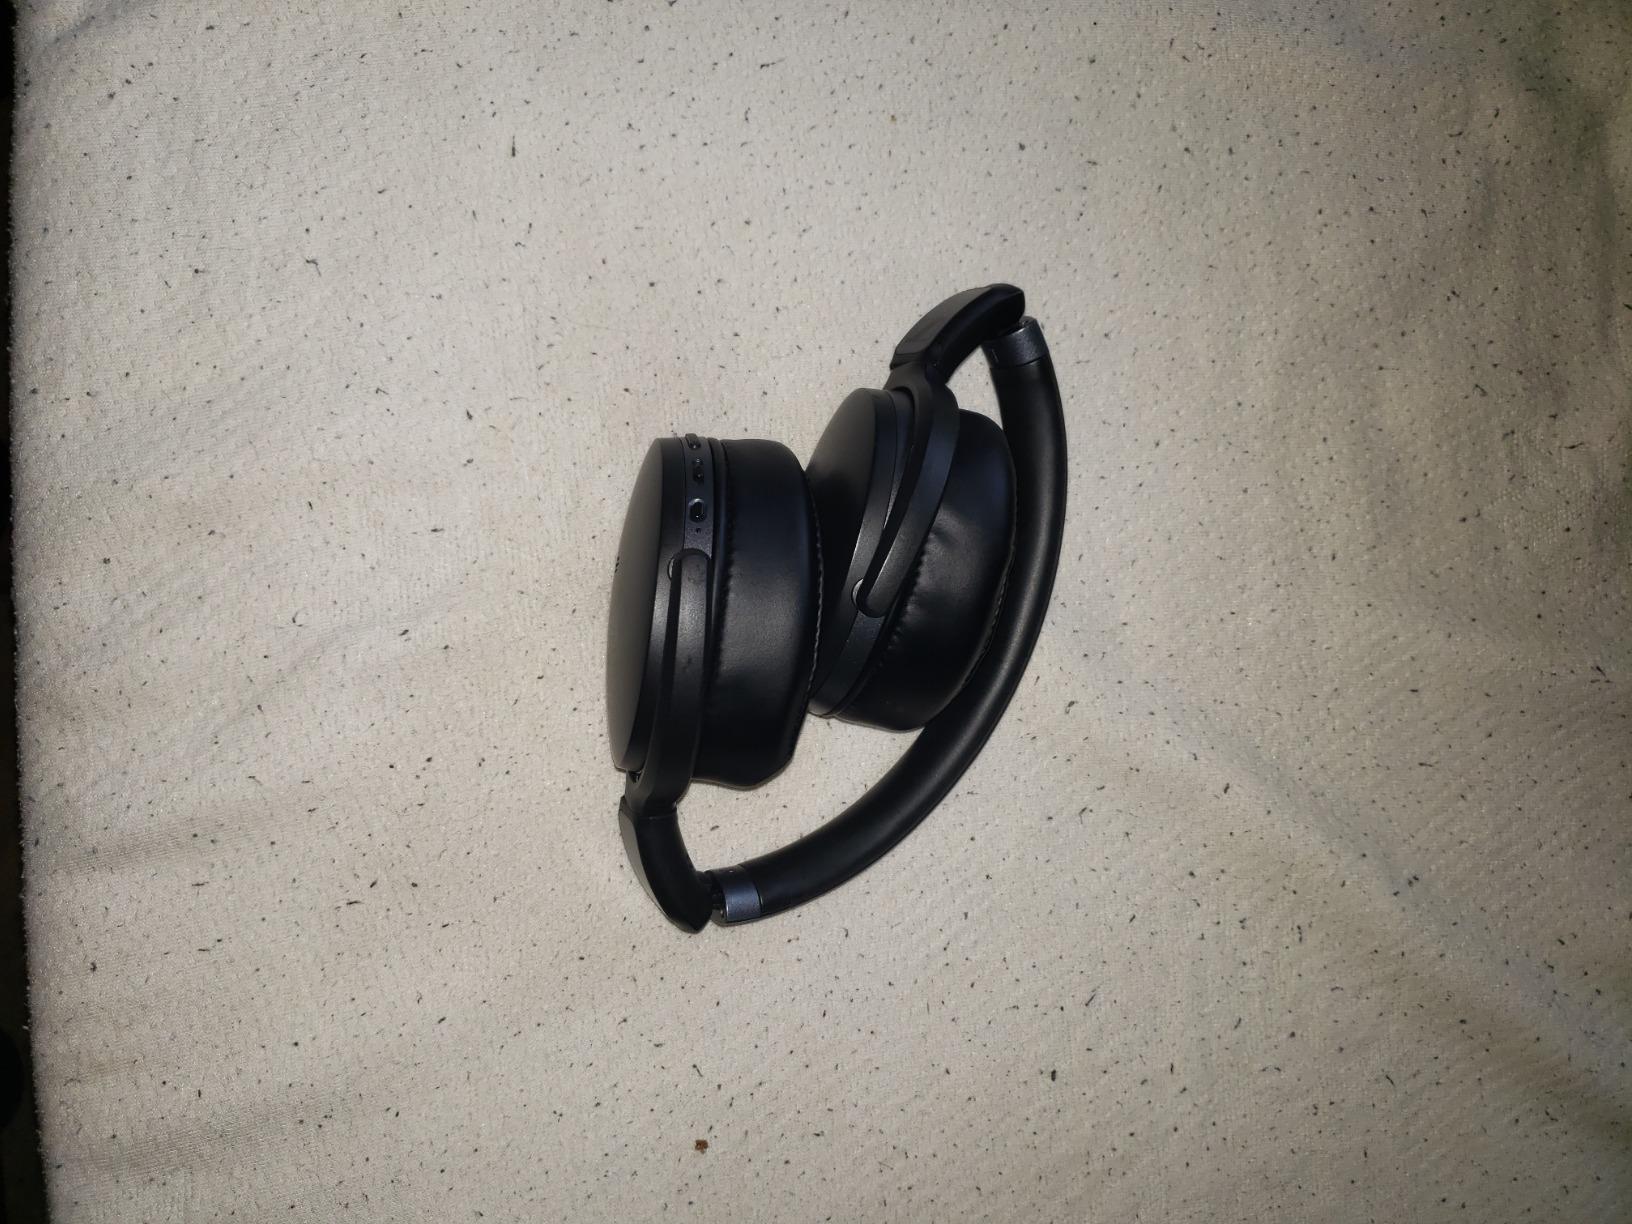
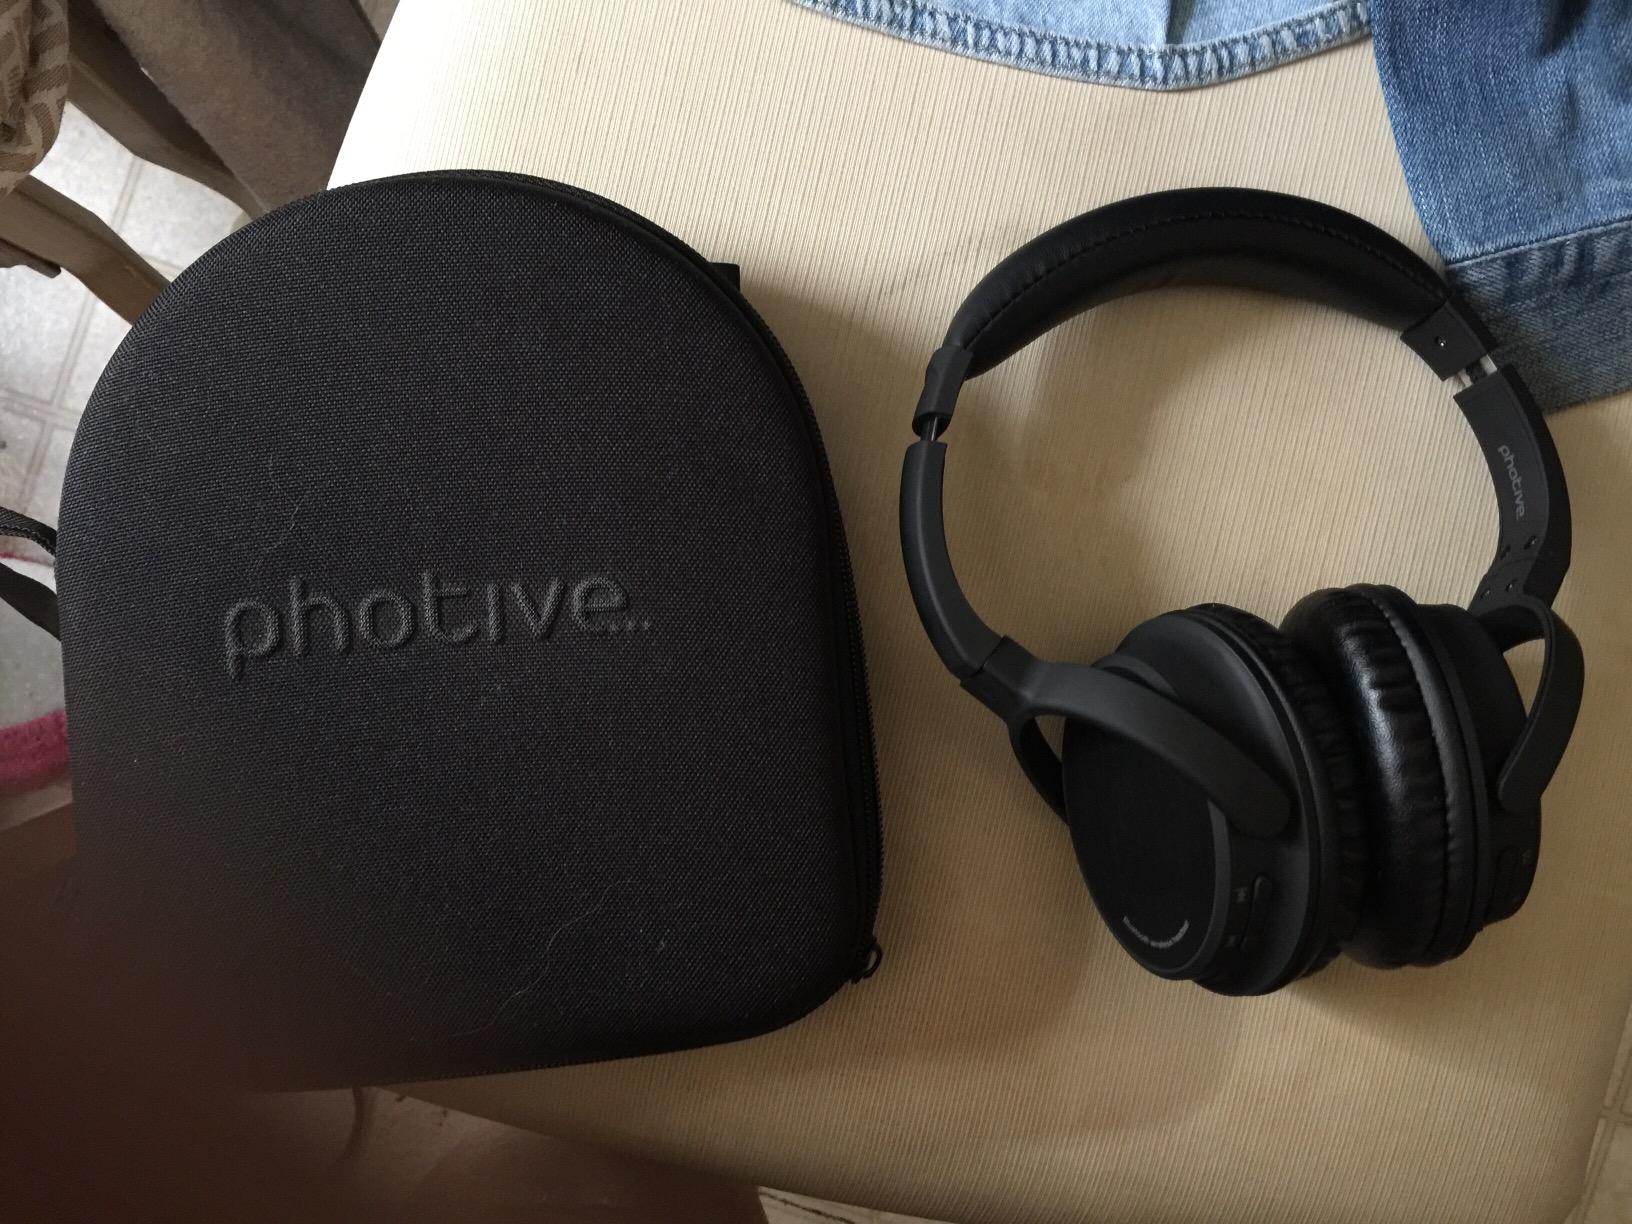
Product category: headphones
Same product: no